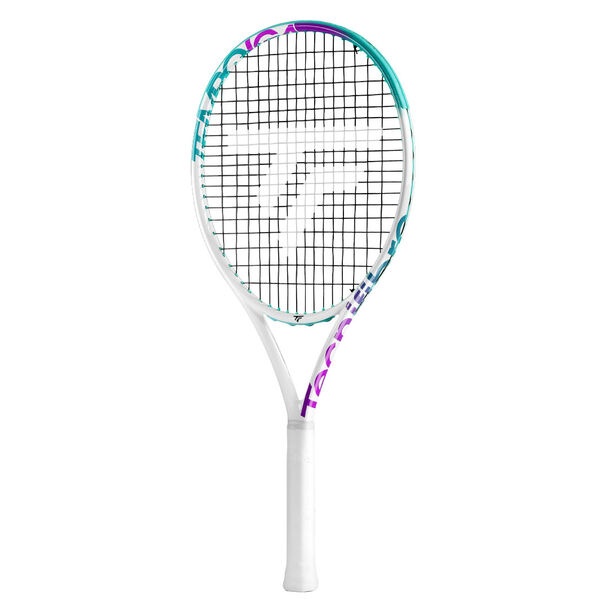
TECNIFIBRE TEMPO IGA 26
Brand: Tecnifibre
Category: Sporting Goods > Athletics > Tennis > Tennis Rackets